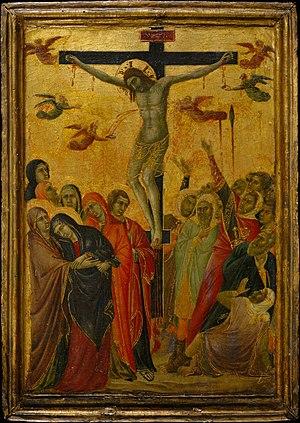
Le Sang du Christ, dans la théologie chrétienne, est le sang qui s'est échappé des blessures de Jésus-Christ, notamment lors de sa crucifixion, ainsi que le sang présent lors du sacrement de l'Eucharistie. En effet, d'après la doctrine de la transsubstantiation, enseignée par l'Église catholique, dans l'Eucharistie, la substance du vin est changée en celle du Sang du Christ.